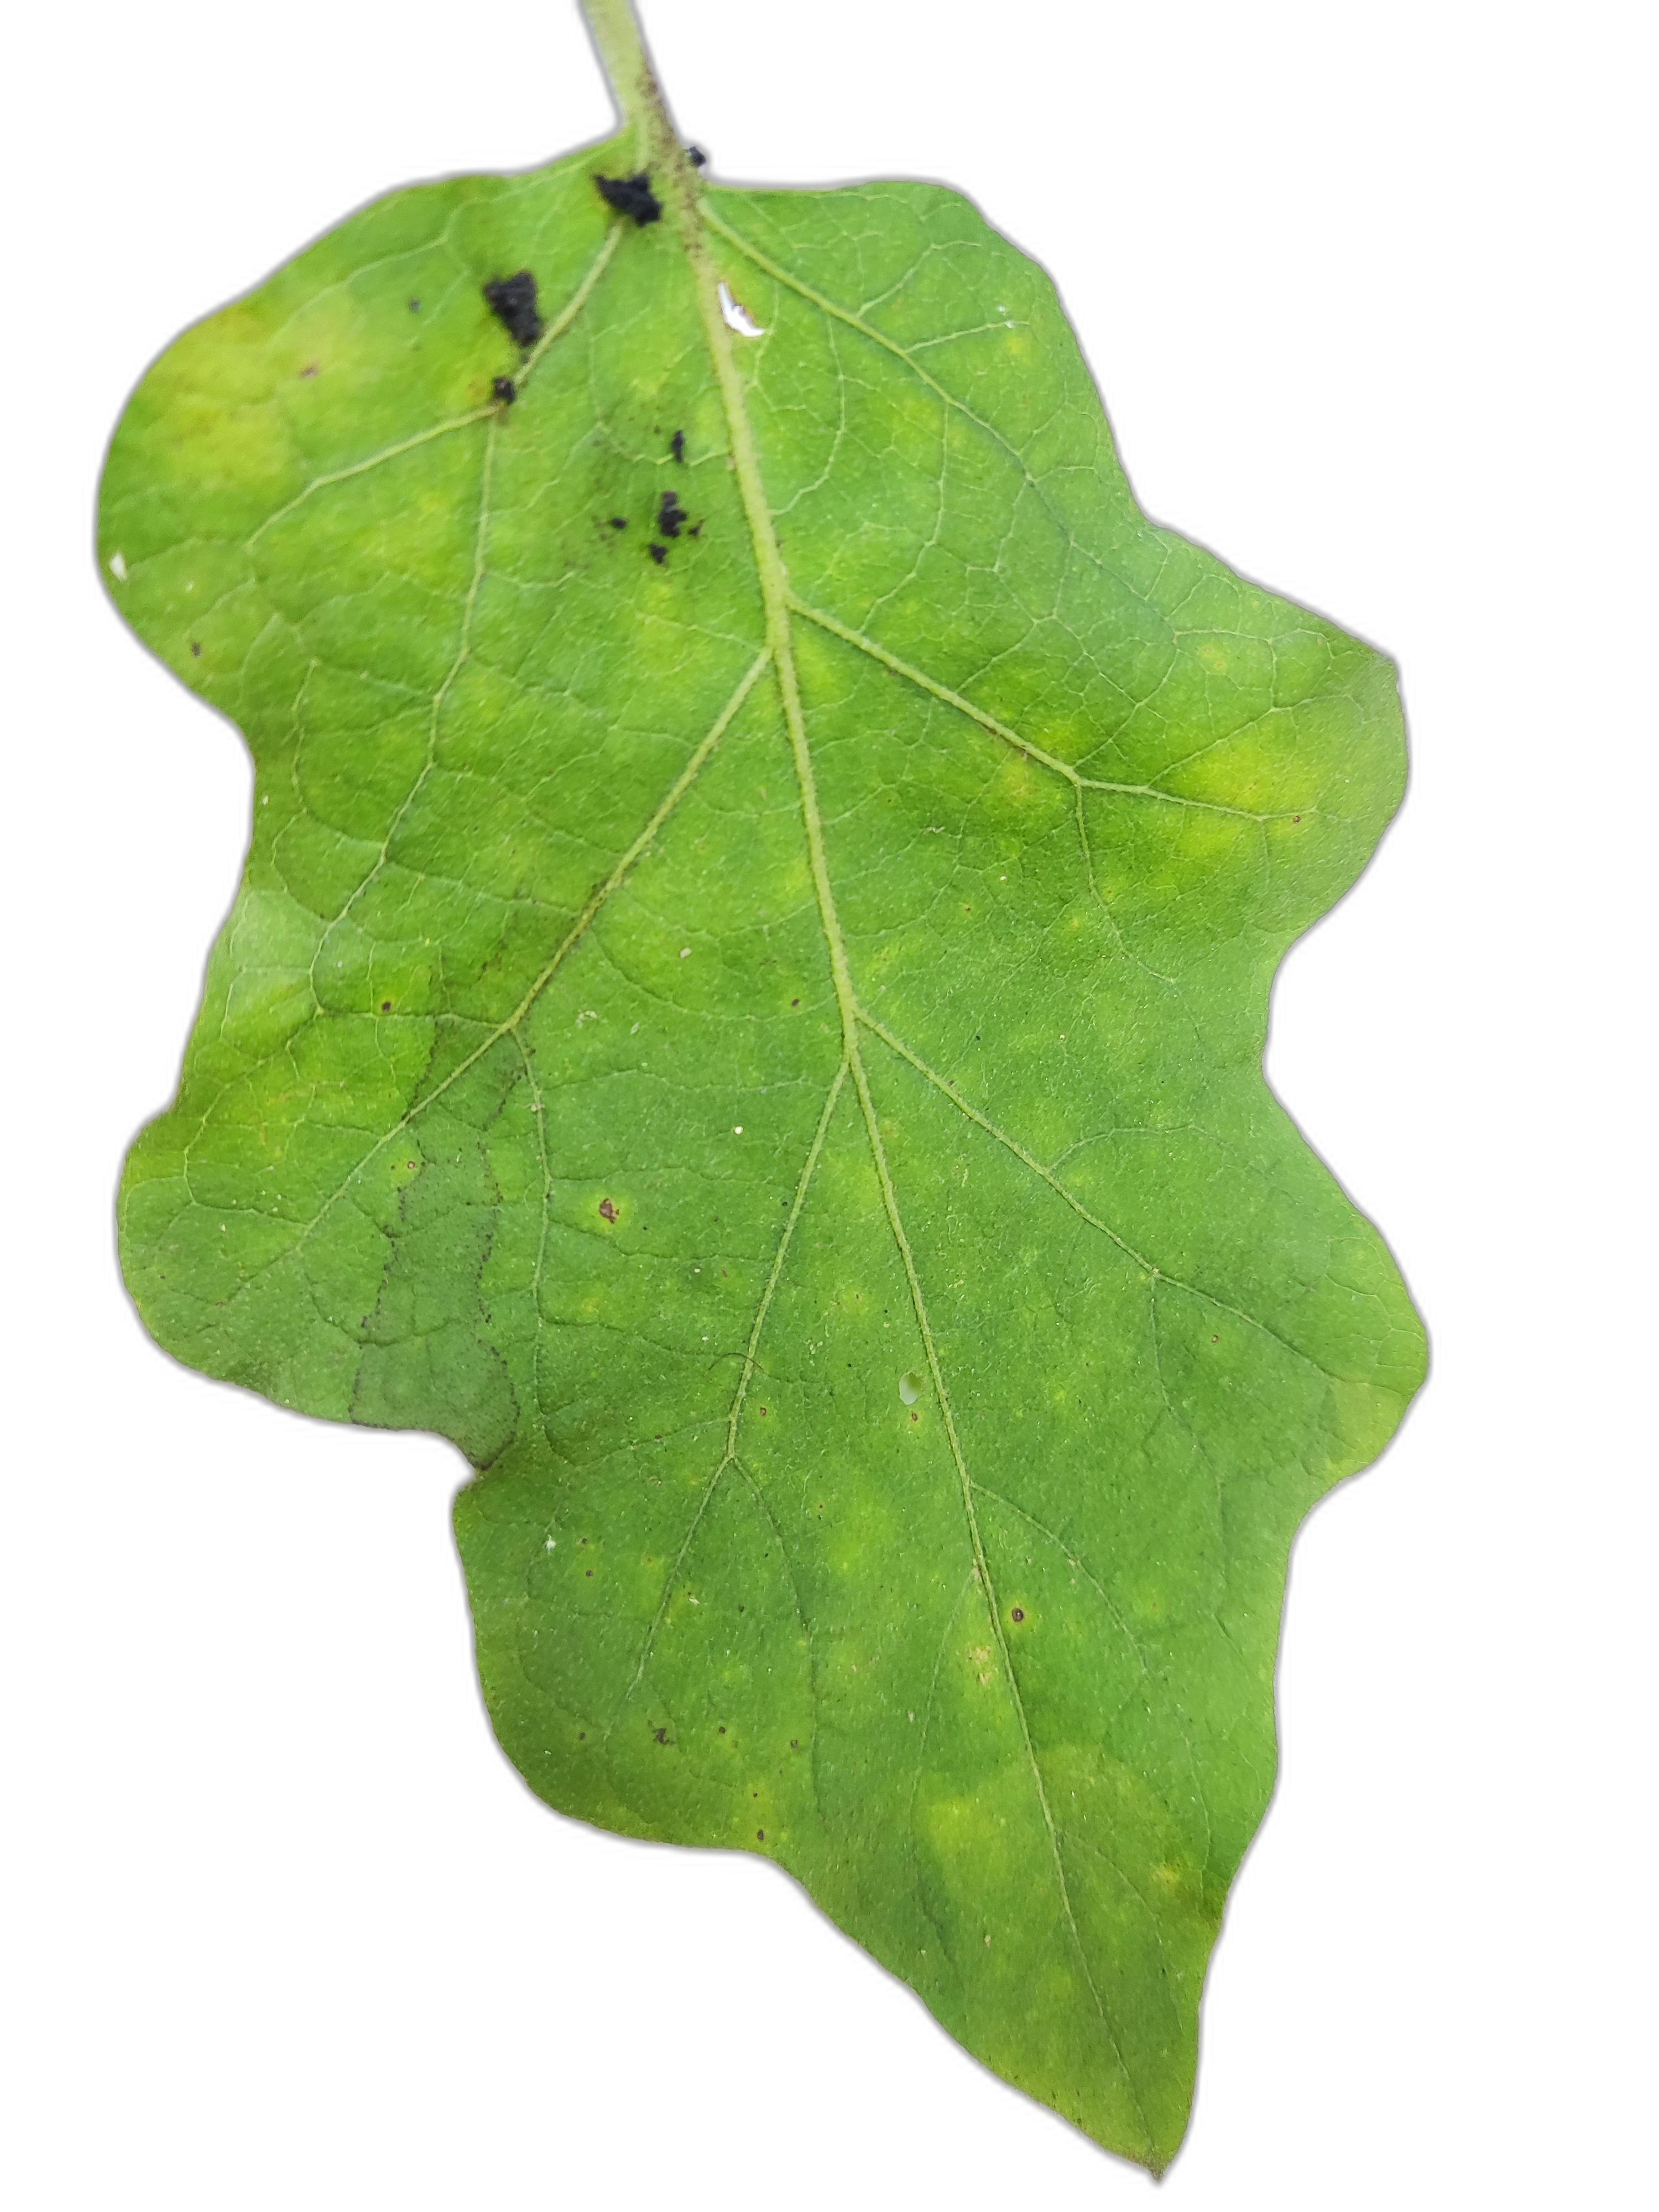
Label: Healthy Leaf